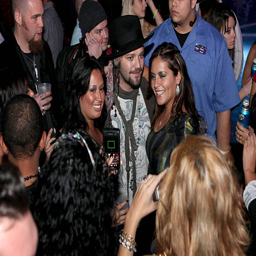
skateboarder mingles in the crowd .